Luigi Moretti

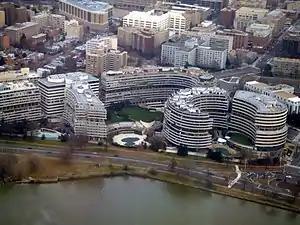
Watergate complex, Washington

In 1967–1968, he won the Antonio Feltrinelli Prize's Accademia Nazionale dei Lincei and got the task of designing a Tabgha sanctuary on Lake Tiberias on the Holy Land. The project was approved by the Holy See but the work was not started because of the delicate situation between Israel and Palestinians which soon erupted into war.